Fez (hat)

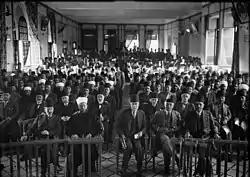
An Arab "protest gathering" against British policy in Palestine, 1929

The original centre of production appears to have been in Tunis. To meet escalating demand, skilled fez makers were induced to immigrate from Tunisia to Istanbul, where factories were established in the neighborhood of Eyüp. Styles soon multiplied, with nuances of shape, height, material, and hue competing in the market. The striking scarlet and merlot colors of the fez were initially achieved through an extract of cornel. However, the invention of low-cost synthetic dyes soon shifted production of the hat to the factories of Strakonice, Czech Republic (then in the Austrian Empire).